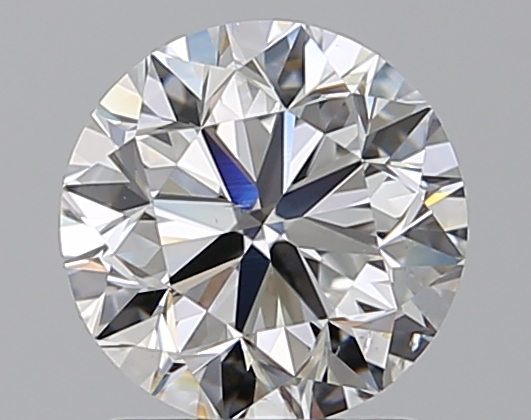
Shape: round
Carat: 1.52
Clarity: SI1
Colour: E
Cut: VG
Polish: EX
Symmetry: EX
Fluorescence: N
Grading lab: GIA
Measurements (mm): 7.12 x 7.15 x 4.62